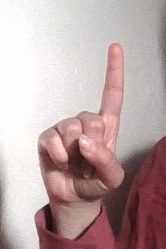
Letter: bb